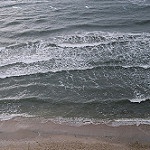
Label: sea